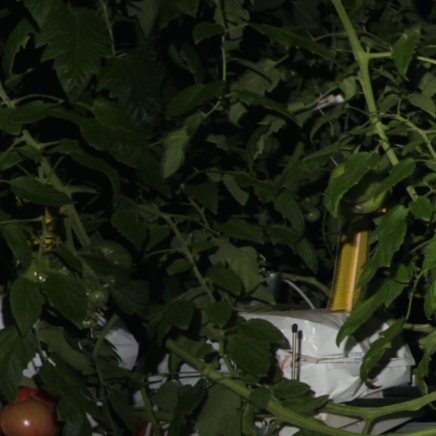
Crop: tomato